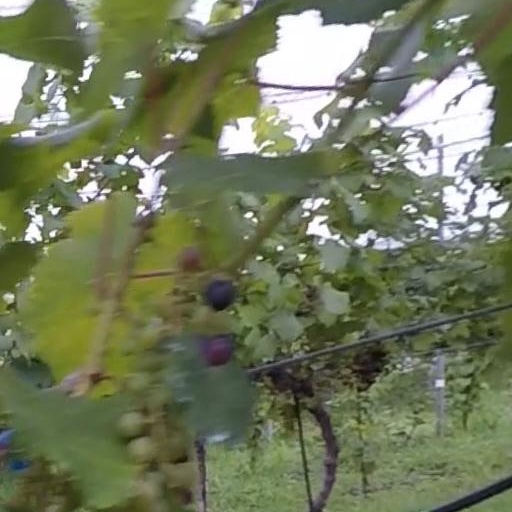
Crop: grape